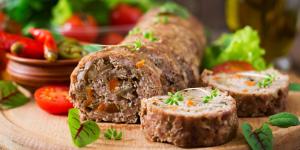
budin de carne